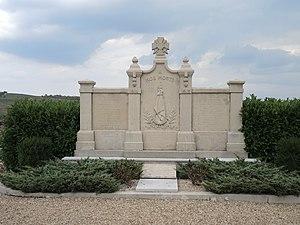
Monument aux morts, oeuvre d'Hubert Paquelet, sculpteur à Pontanevaux (Saône-et-Loire),1927.
Chiroubles est une commune française, située dans le département du Rhône en région Auvergne-Rhône-Alpes. Elle a donné son nom à un vin AOC le chiroubles.